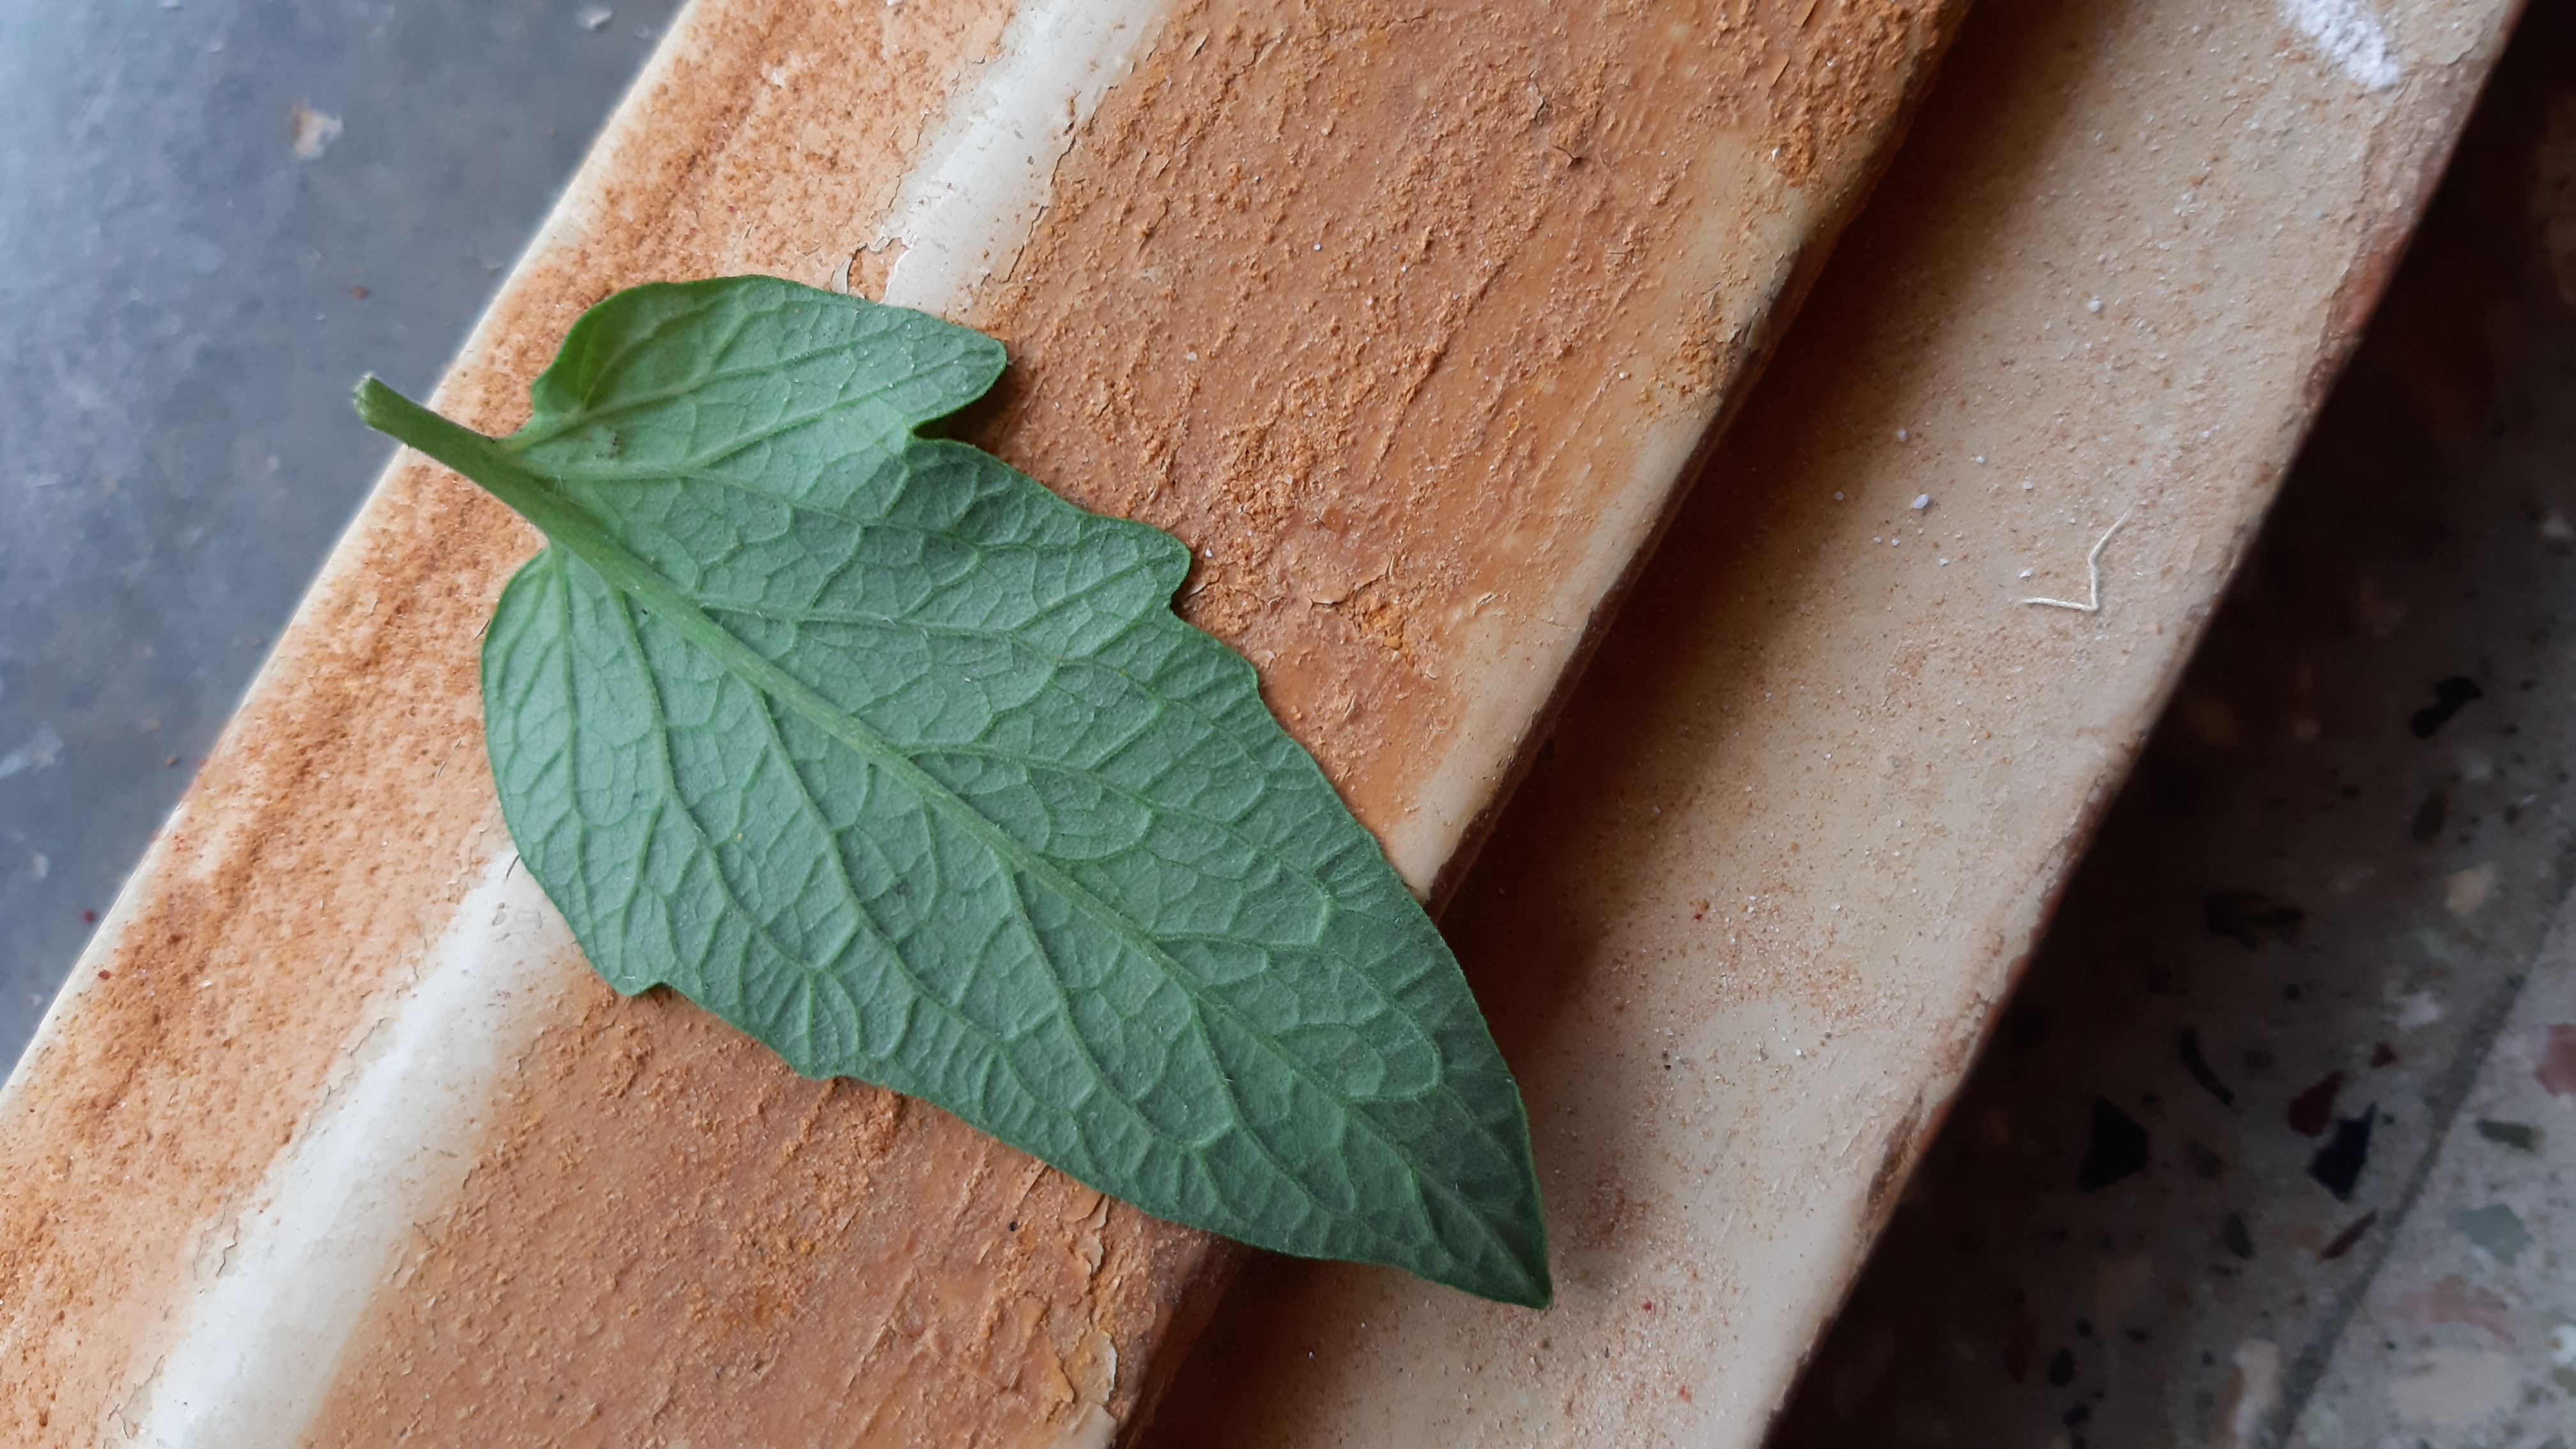
Plant: Tomato